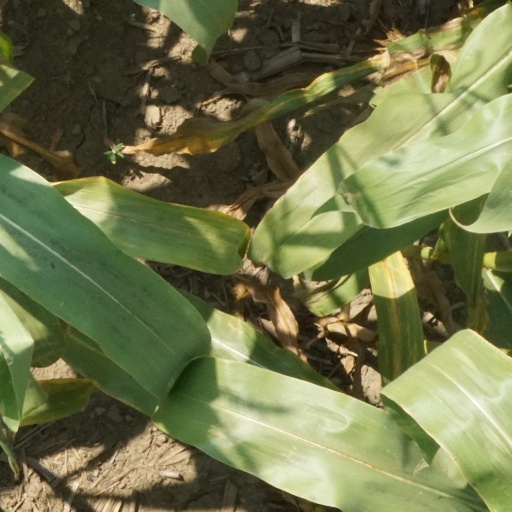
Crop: maize; corn